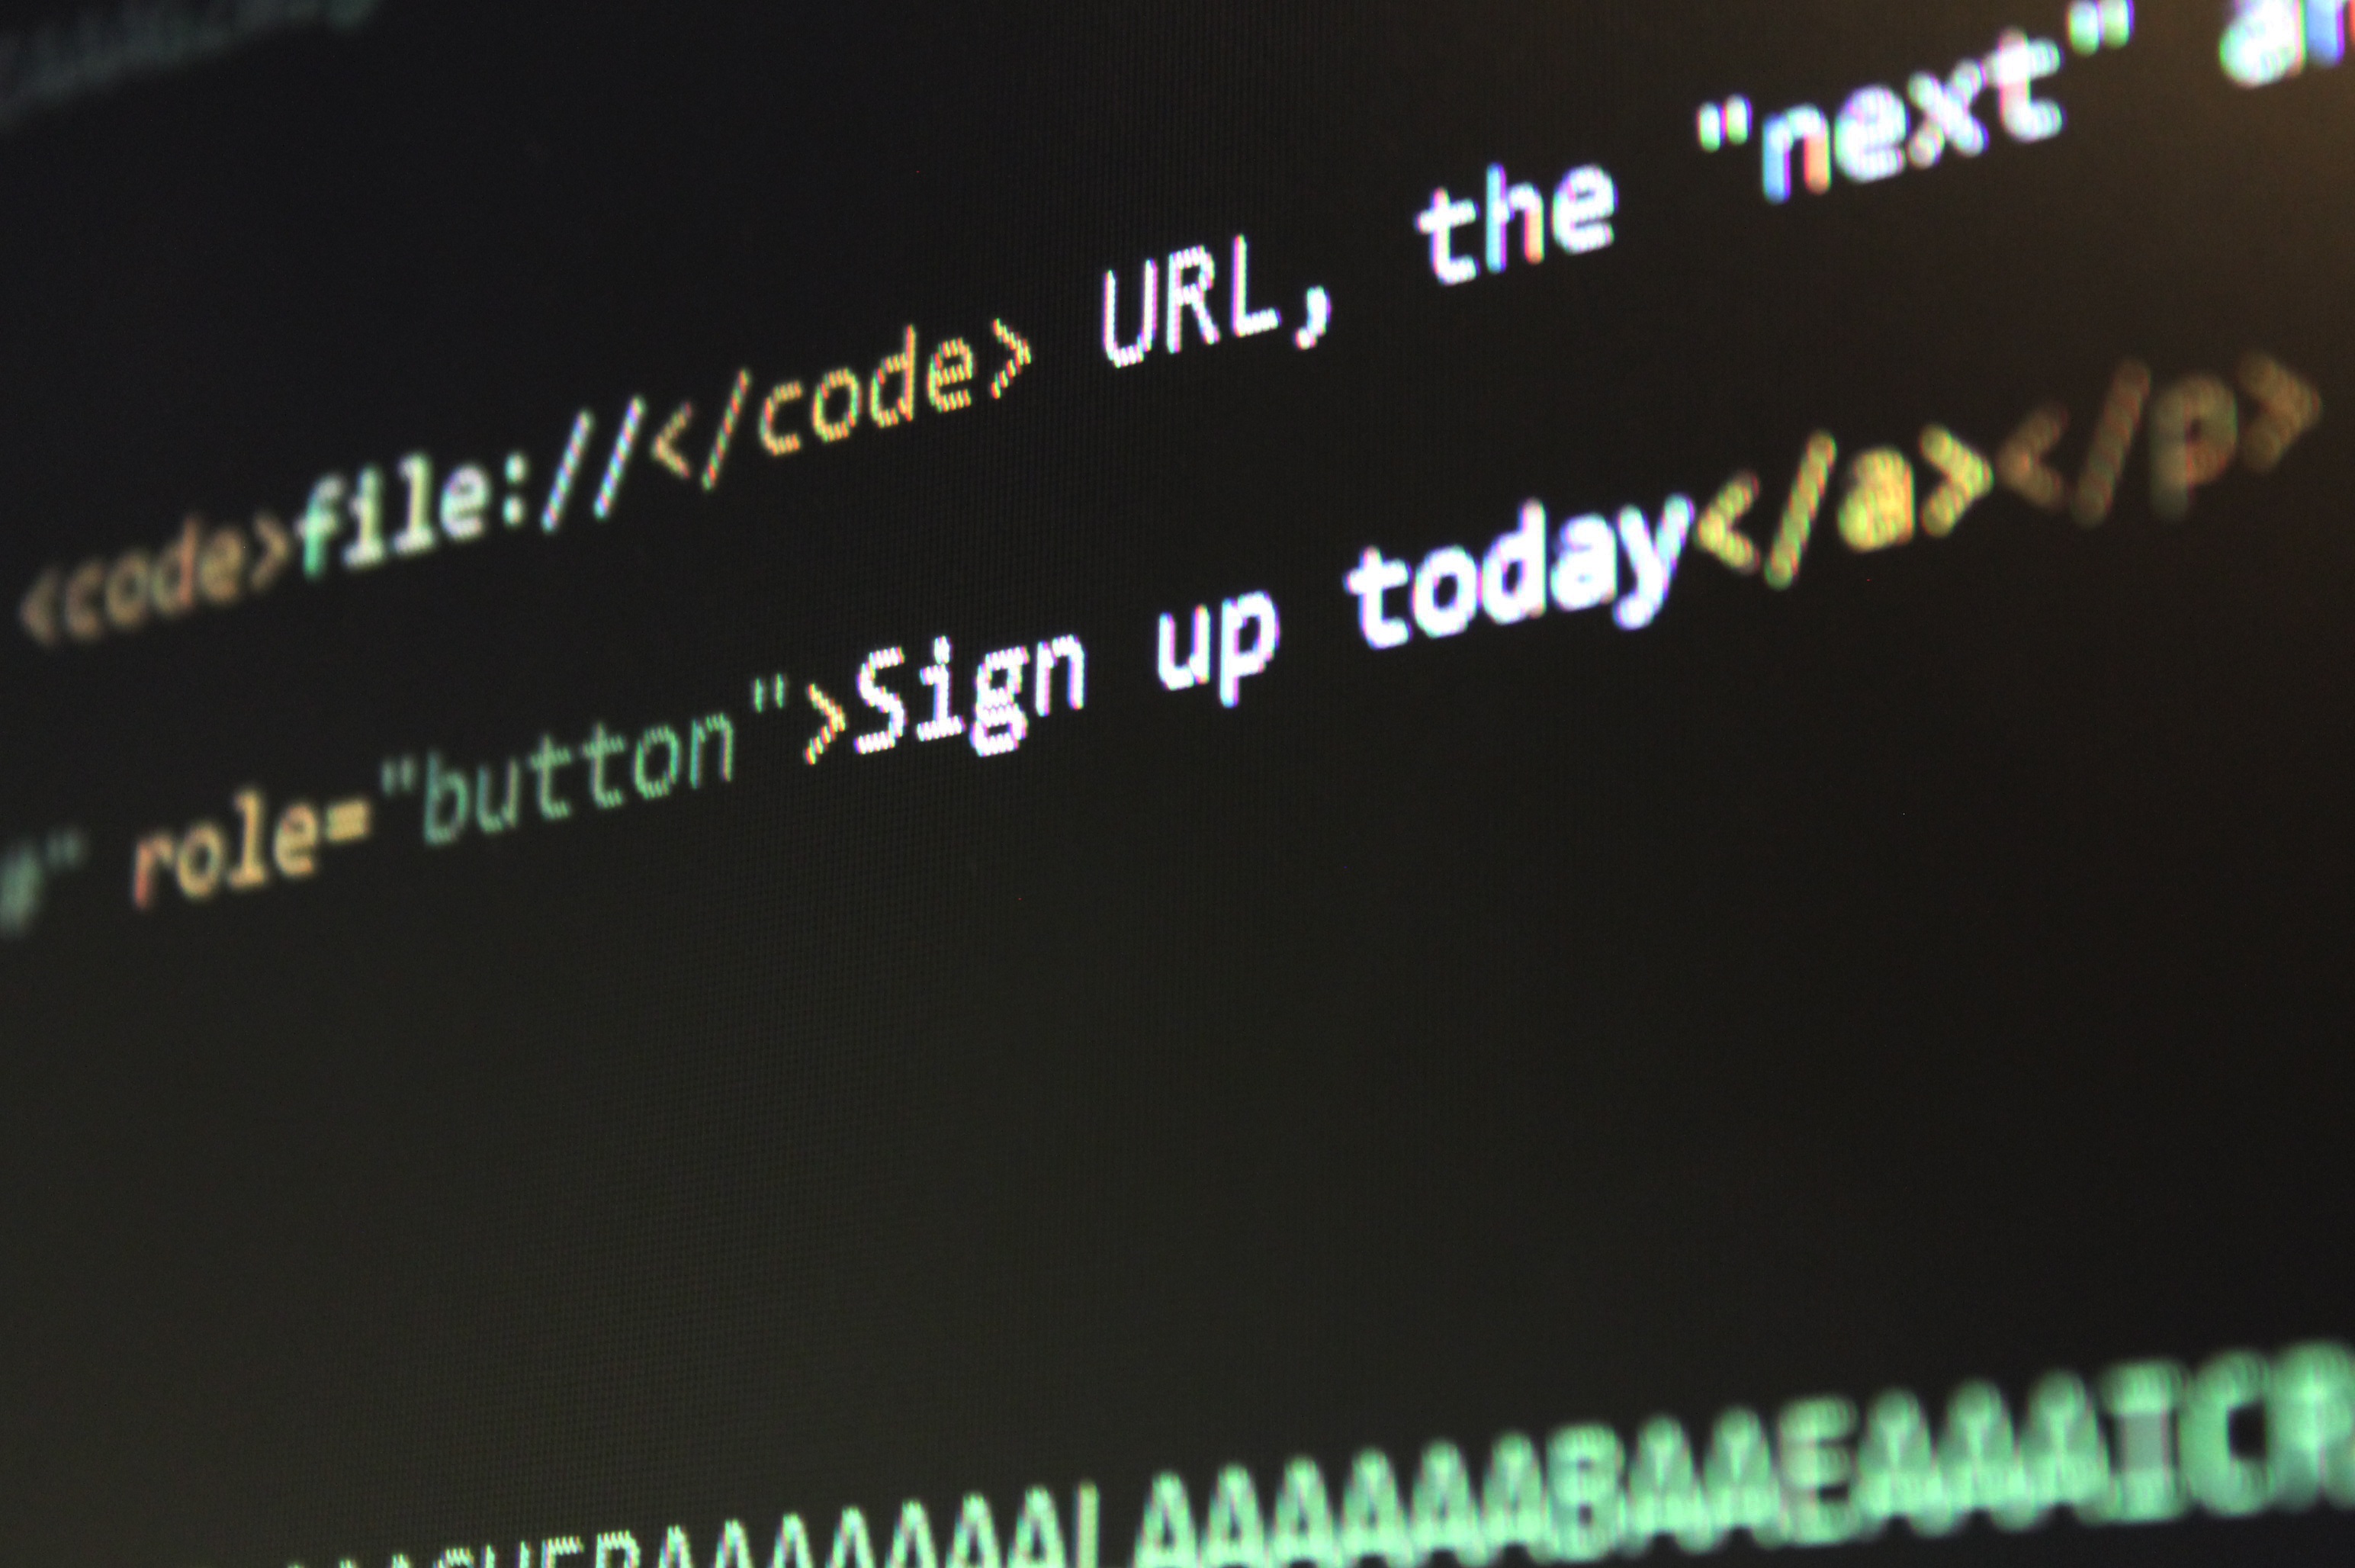
computer, technology, number, web, internet, signage, coding, website, html, programming, font, project, design, build, information, software, development, code, data, develop, application, personal computer hardware, display device, vehicle registration plate